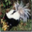
Label: skunk